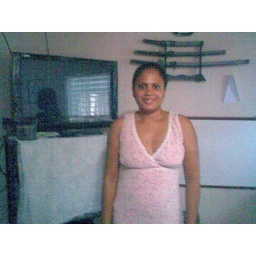
here ia am do i lok good in pink and i am at home on the rainy day am great